South African Class 6E1, Series 1

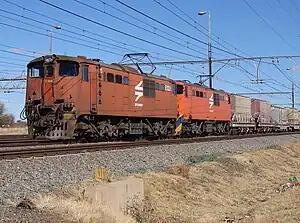
E1228 at Warrenton in August 2007

In 1969 and 1970, the South African Railways placed twenty Class 6E1, electric locomotives with a Bo-Bo wheel arrangement in mainline service. Their limited number and the fact that they entered service before the Class 6E suggest that the Class 6E1, Series 1 units were obtained as demonstrators on redesigned bogies, before a decision was made on which of the two types would be perpetuated.